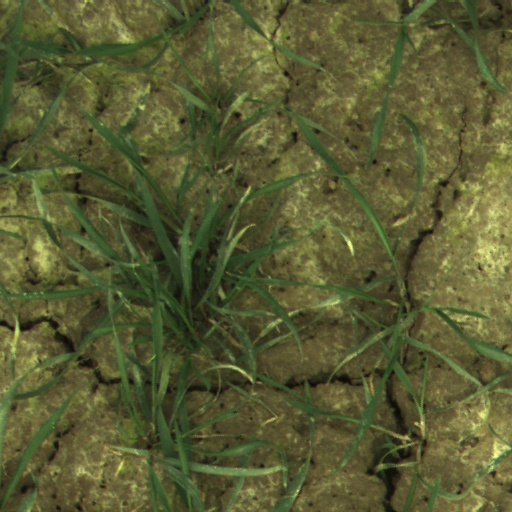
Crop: wheat